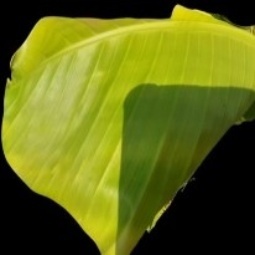
Label: Calcium